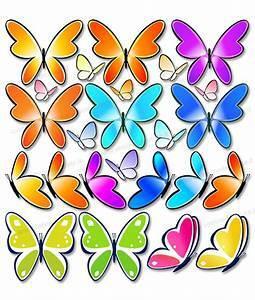
butterfly